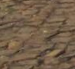
Surface type: sett